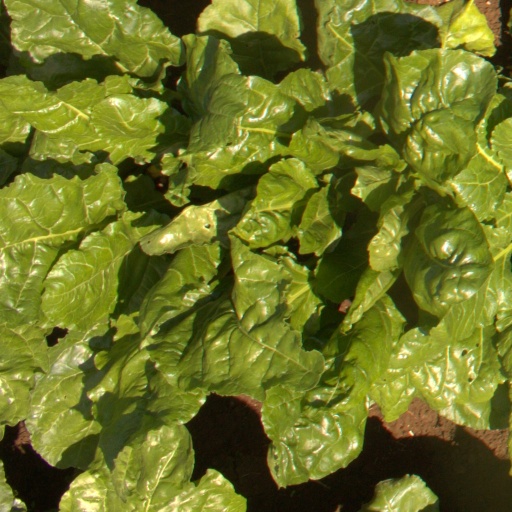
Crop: sugar beet